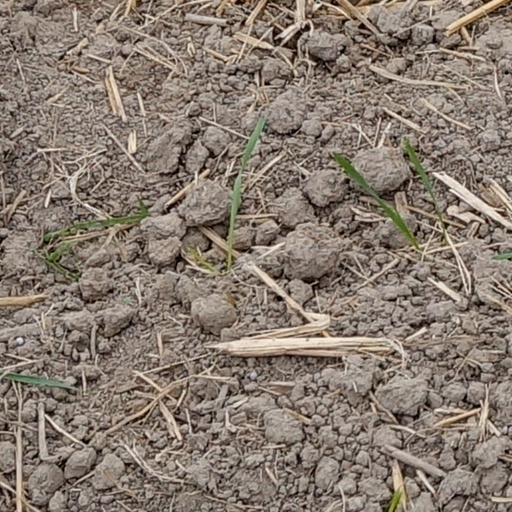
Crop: wheat